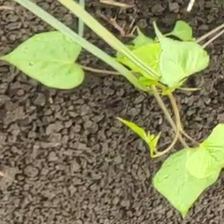
Weed species: Obscure_morning _glory(Ipomoea obscura)